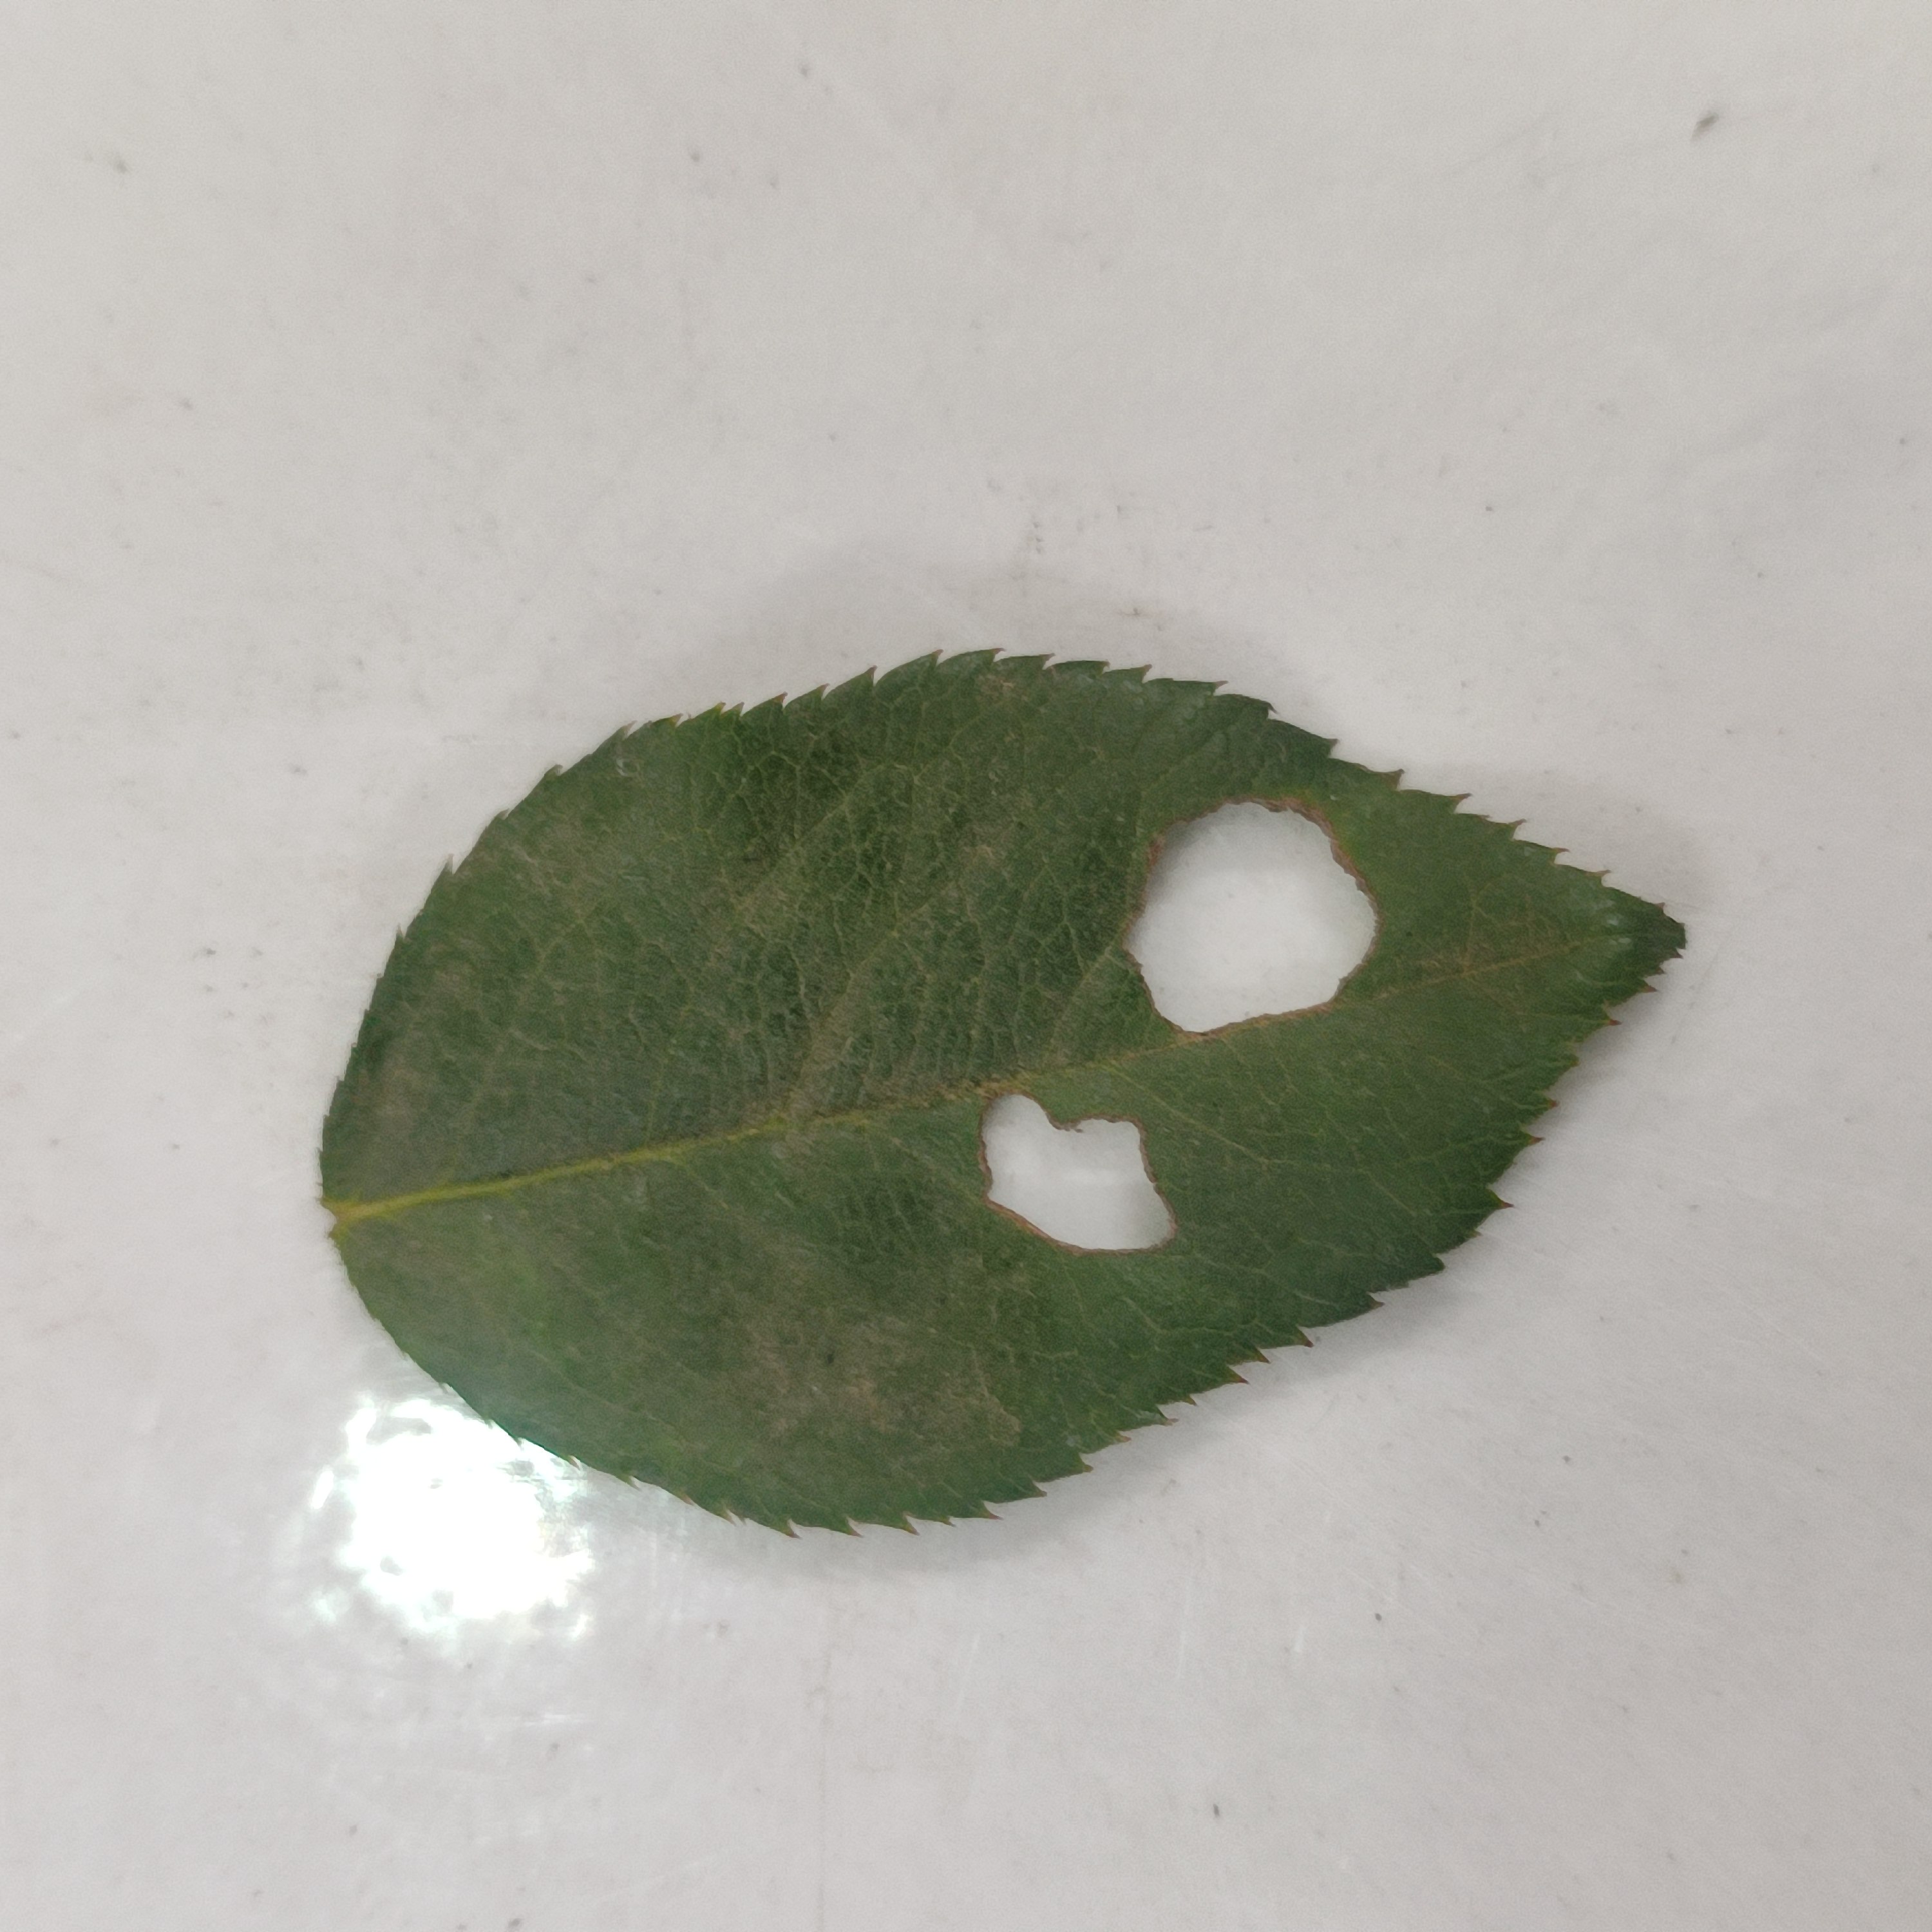
Label: Insect Hole